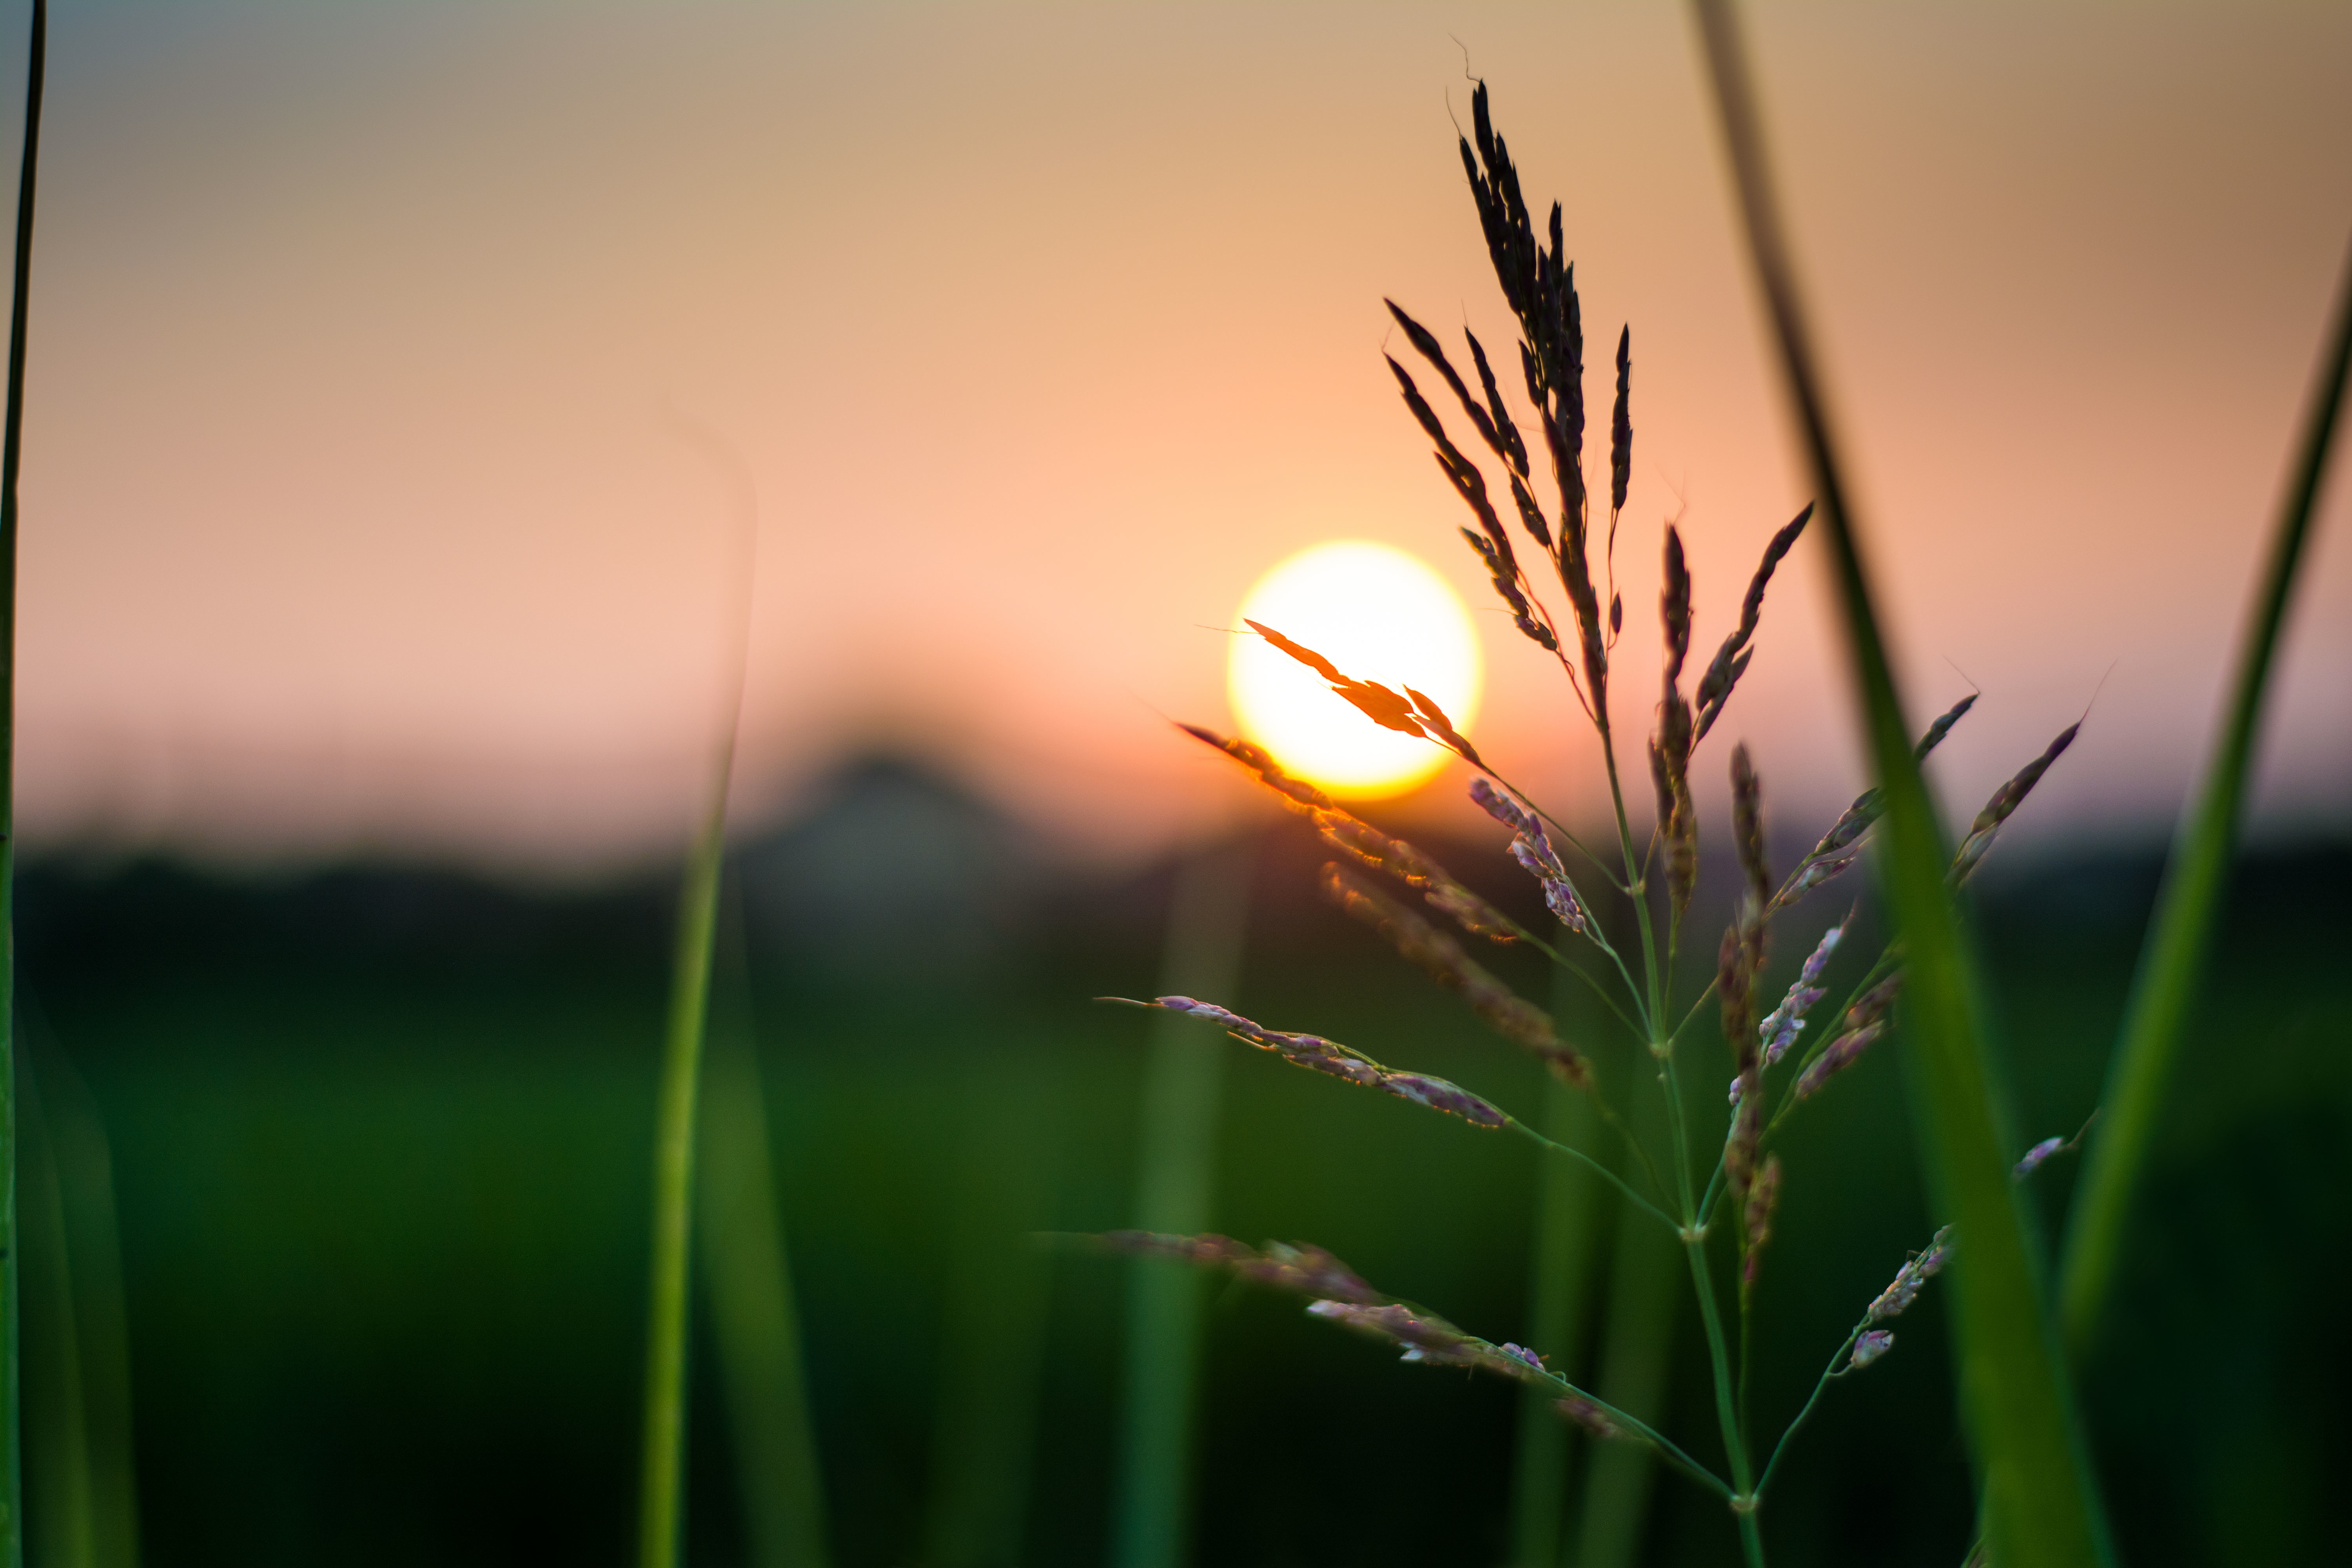
nature, grass, branch, light, plant, sun, sunset, field, meadow, prairie, sunlight, morning, leaf, flower, green, reflection, yellow, flora, close up, macro photography, grass family, plant stem, computer wallpaper